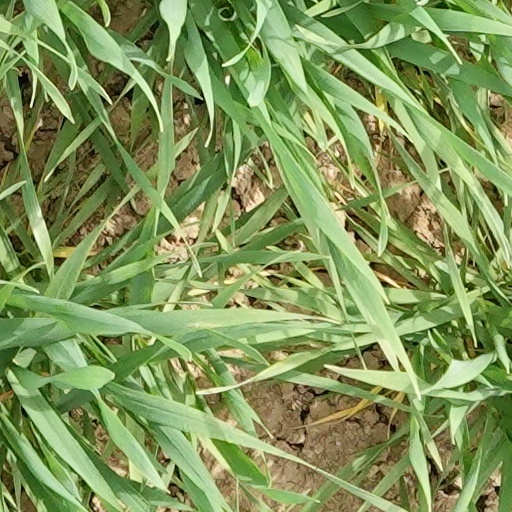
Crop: wheat